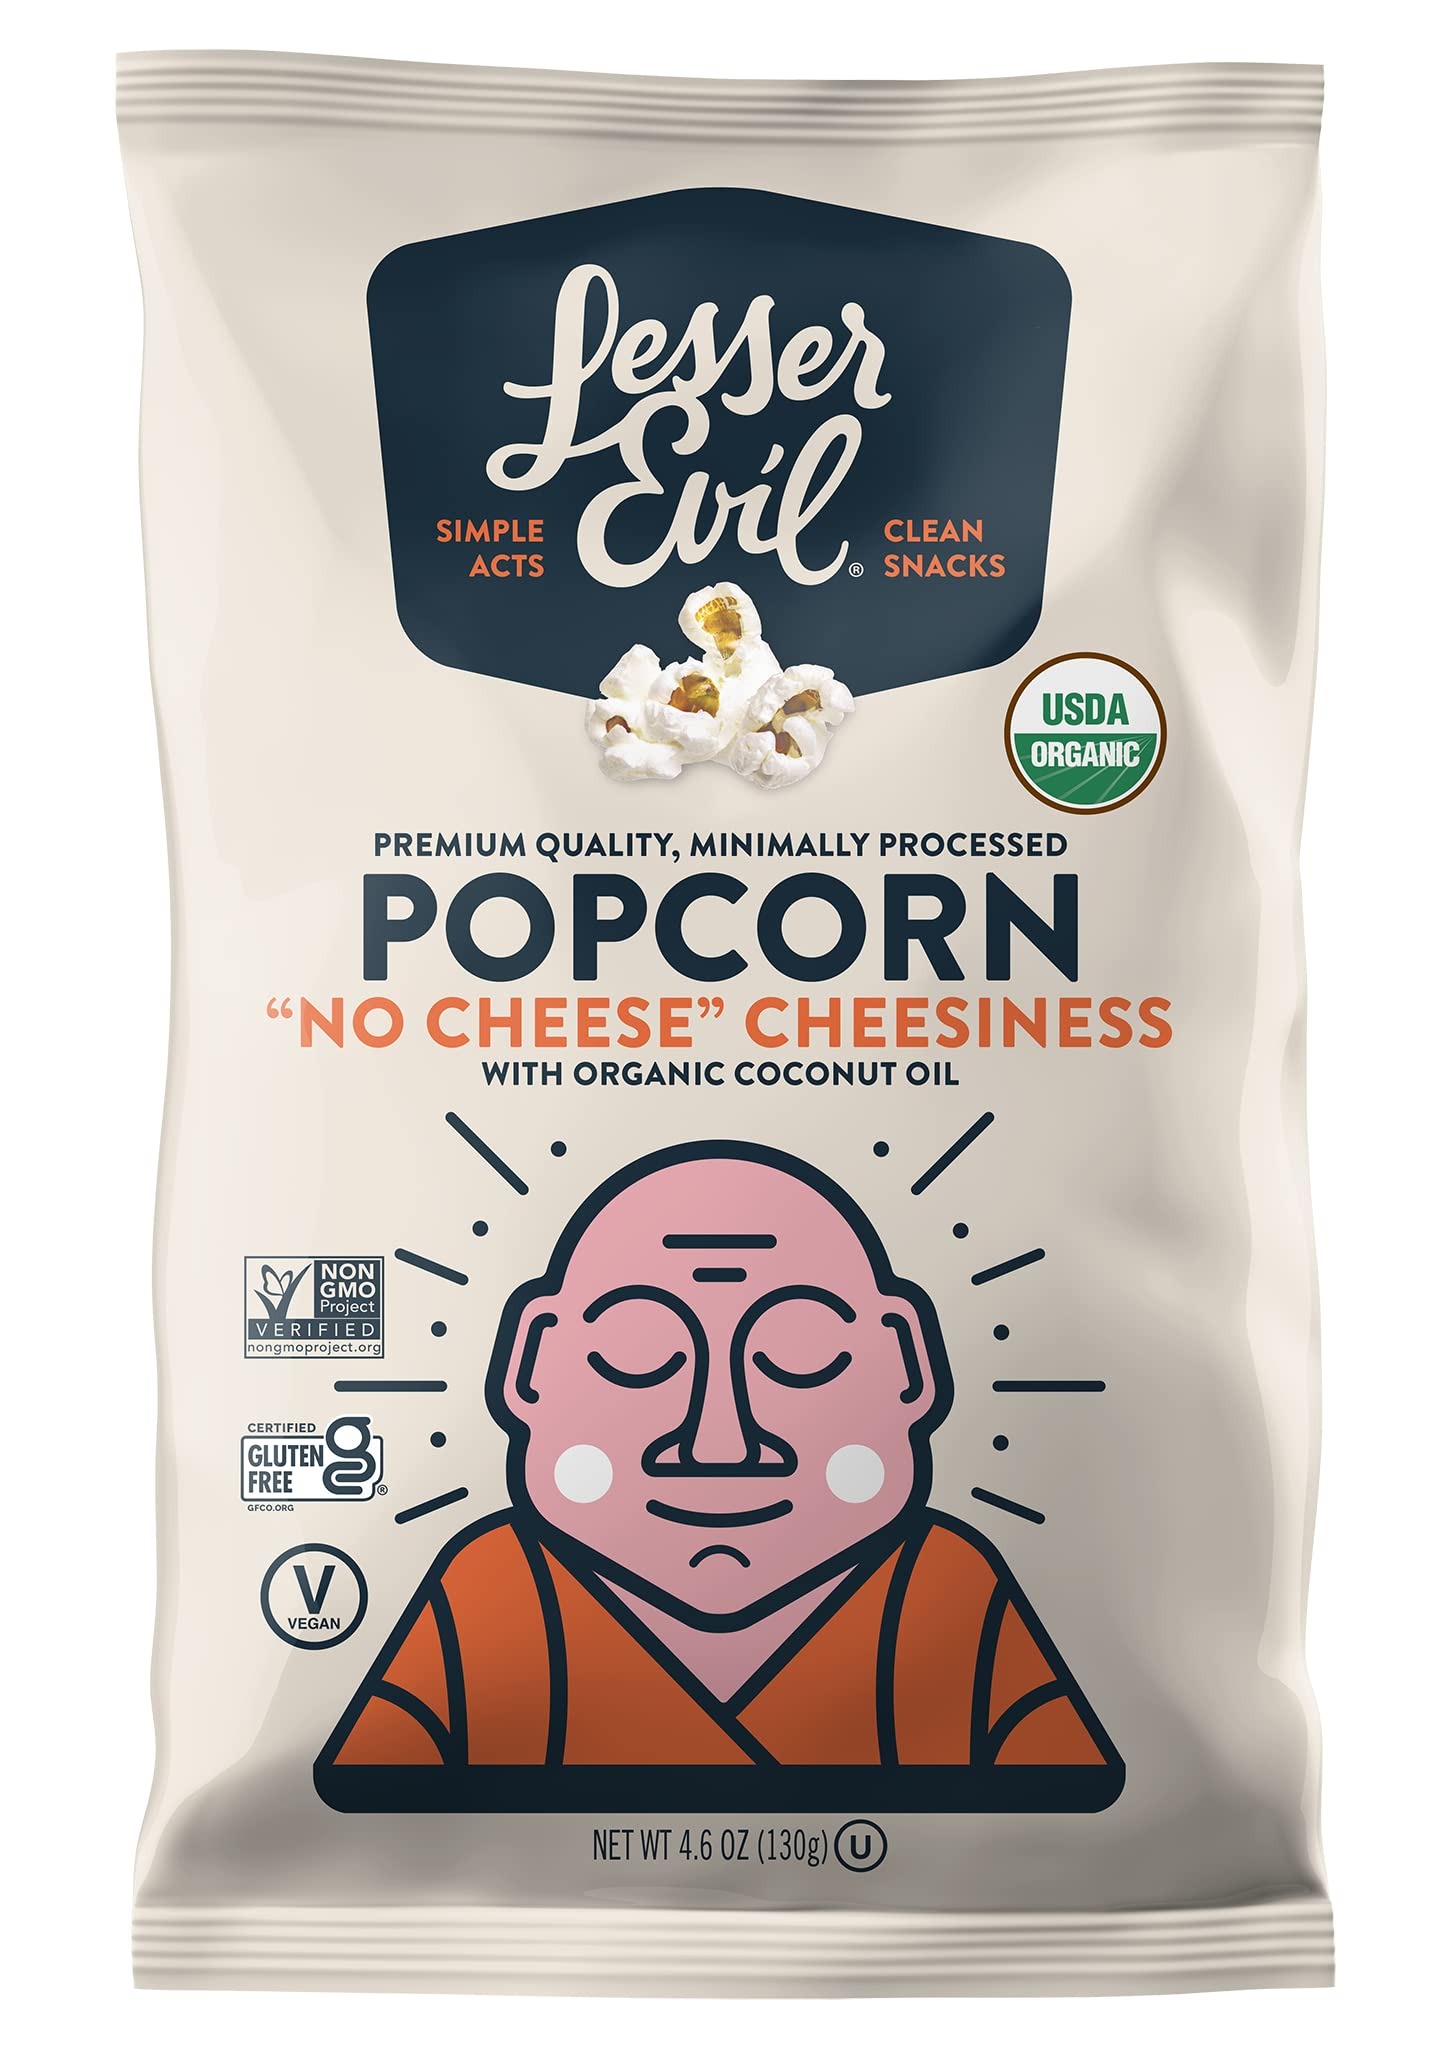
Item Name: LesserEvil "No Cheese" Cheesiness Organic Popcorn, No Artificial Ingredients, Coconut Oil, Pack of 12, 5 oz Bags
Bullet Point 1: Made from organic, non-dairy seasoning, this popcorn packs flavor without the guilt
Bullet Point 2: We air pop the most tender butterfly popcorn, making it lighter, fluffier and lower in fat and calories
Bullet Point 3: USDA Organic, non GMO project verified, gluten free, kosher and vegan
Bullet Point 4: 55% less fat, 100% more fiber and 26% fewer calories than traditional oil-popped vegan cheese popcorn
Bullet Point 5: Contains 12 - 5 ounce bags - Packaging May Vary
Value: 60.0
Unit: Ounce

Price: 75